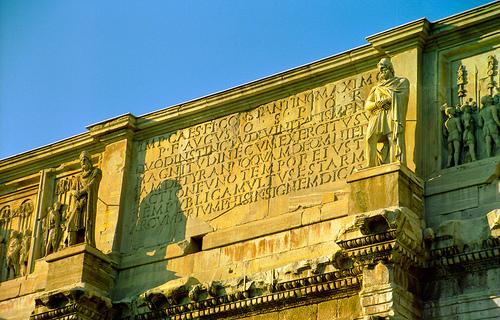
Weather: sun or clear